Bodgie (film)

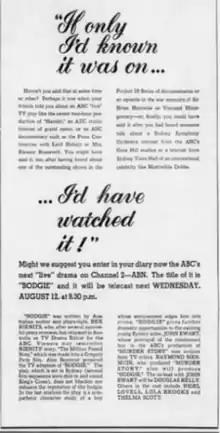
SMH ad from 8 Aug 1959

The story was originally written by Rex Rienits and previously filmed in Britain as the film "Wide Boy" (1952). Rienits also adapted this story as a radio play and as a novel. Rienits' script was adapted for Australian TV by Alan Seymour, who relocated it to Australia.